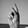
ASL letter: K